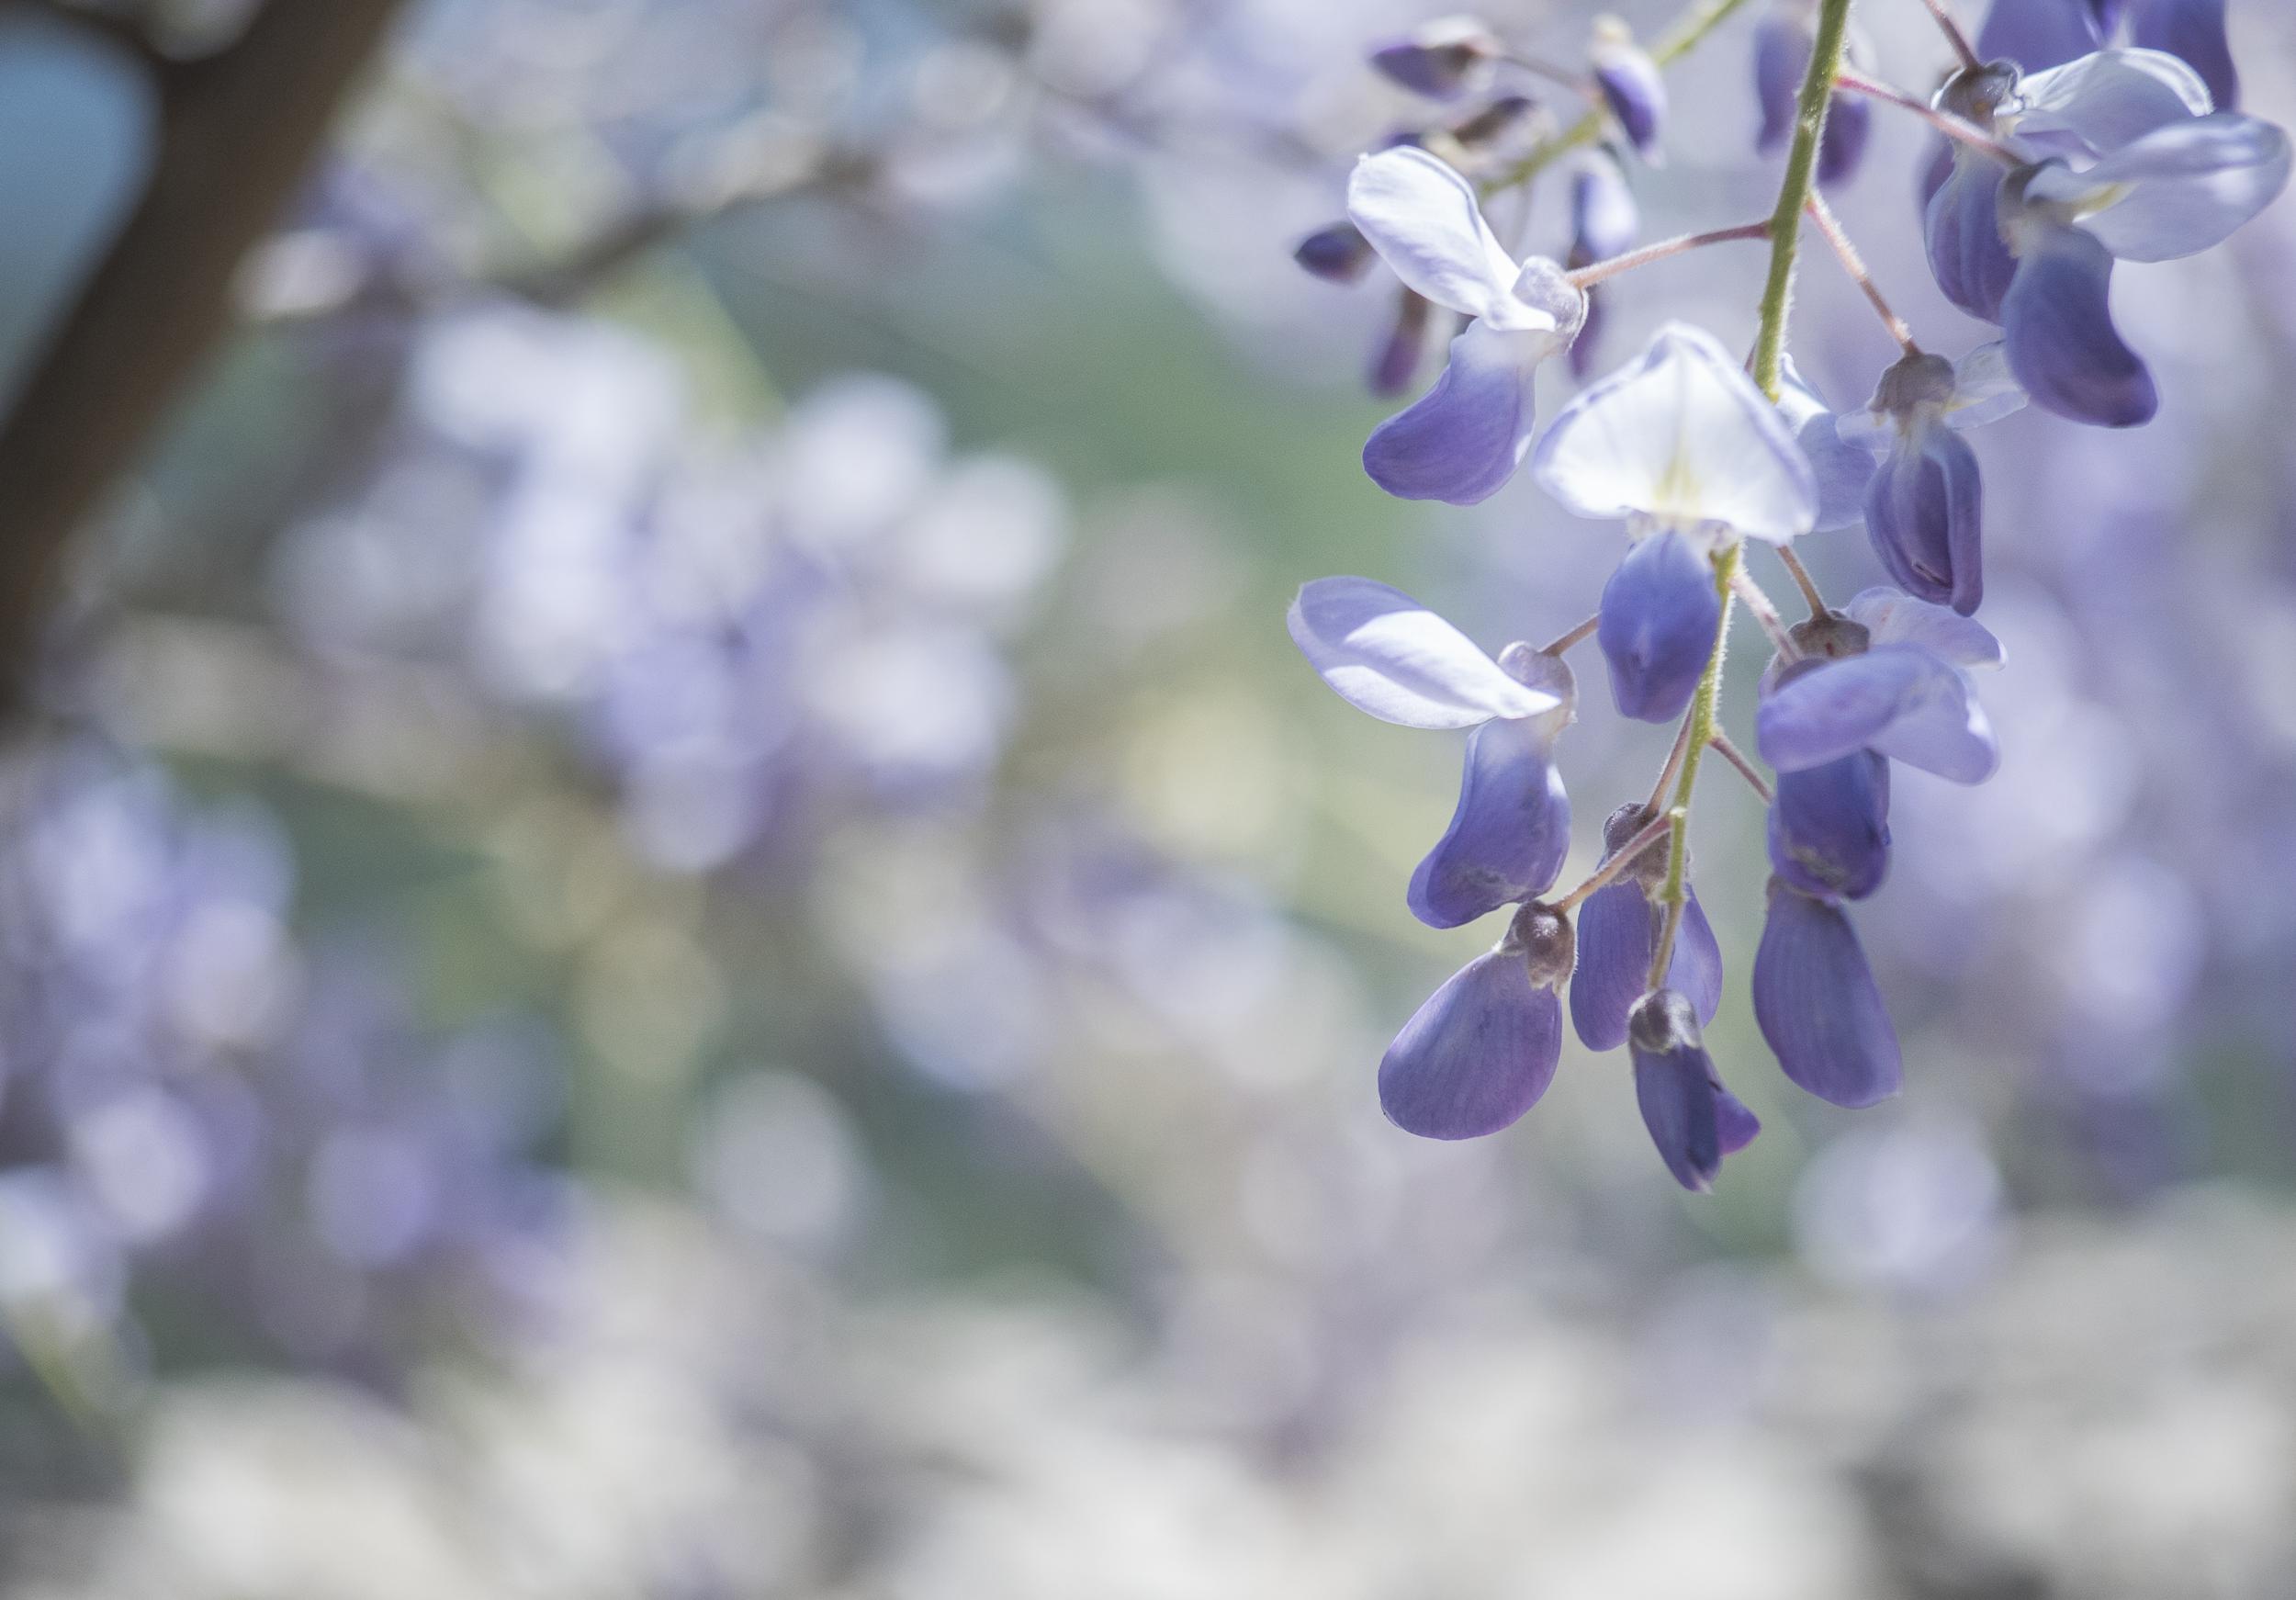
nature, branch, blossom, light, plant, flower, petal, bloom, europe, spring, color, macro, peace, serene, botany, blue, nikon, closeup, flora, wildflower, happiness, fleur, passion, soft, lilac, nikkor, d750, printemps, quiet, douceur, parfum, bientre, coeuruyann, curuyann, nikond750, plaisir, softness, scent, perfume, treasure, pleasure, glycine, wisteria, macro photography, flowering plant, land plant